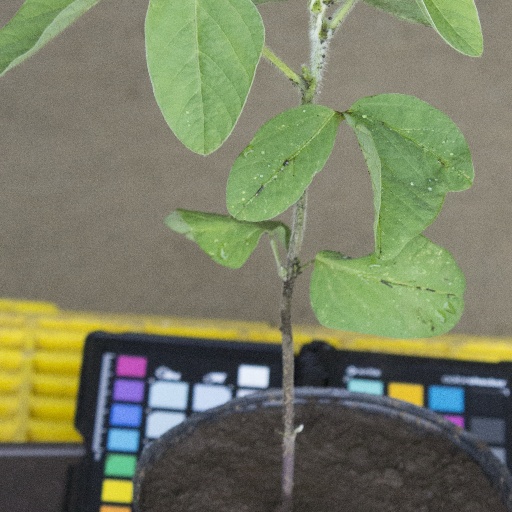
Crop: soybean